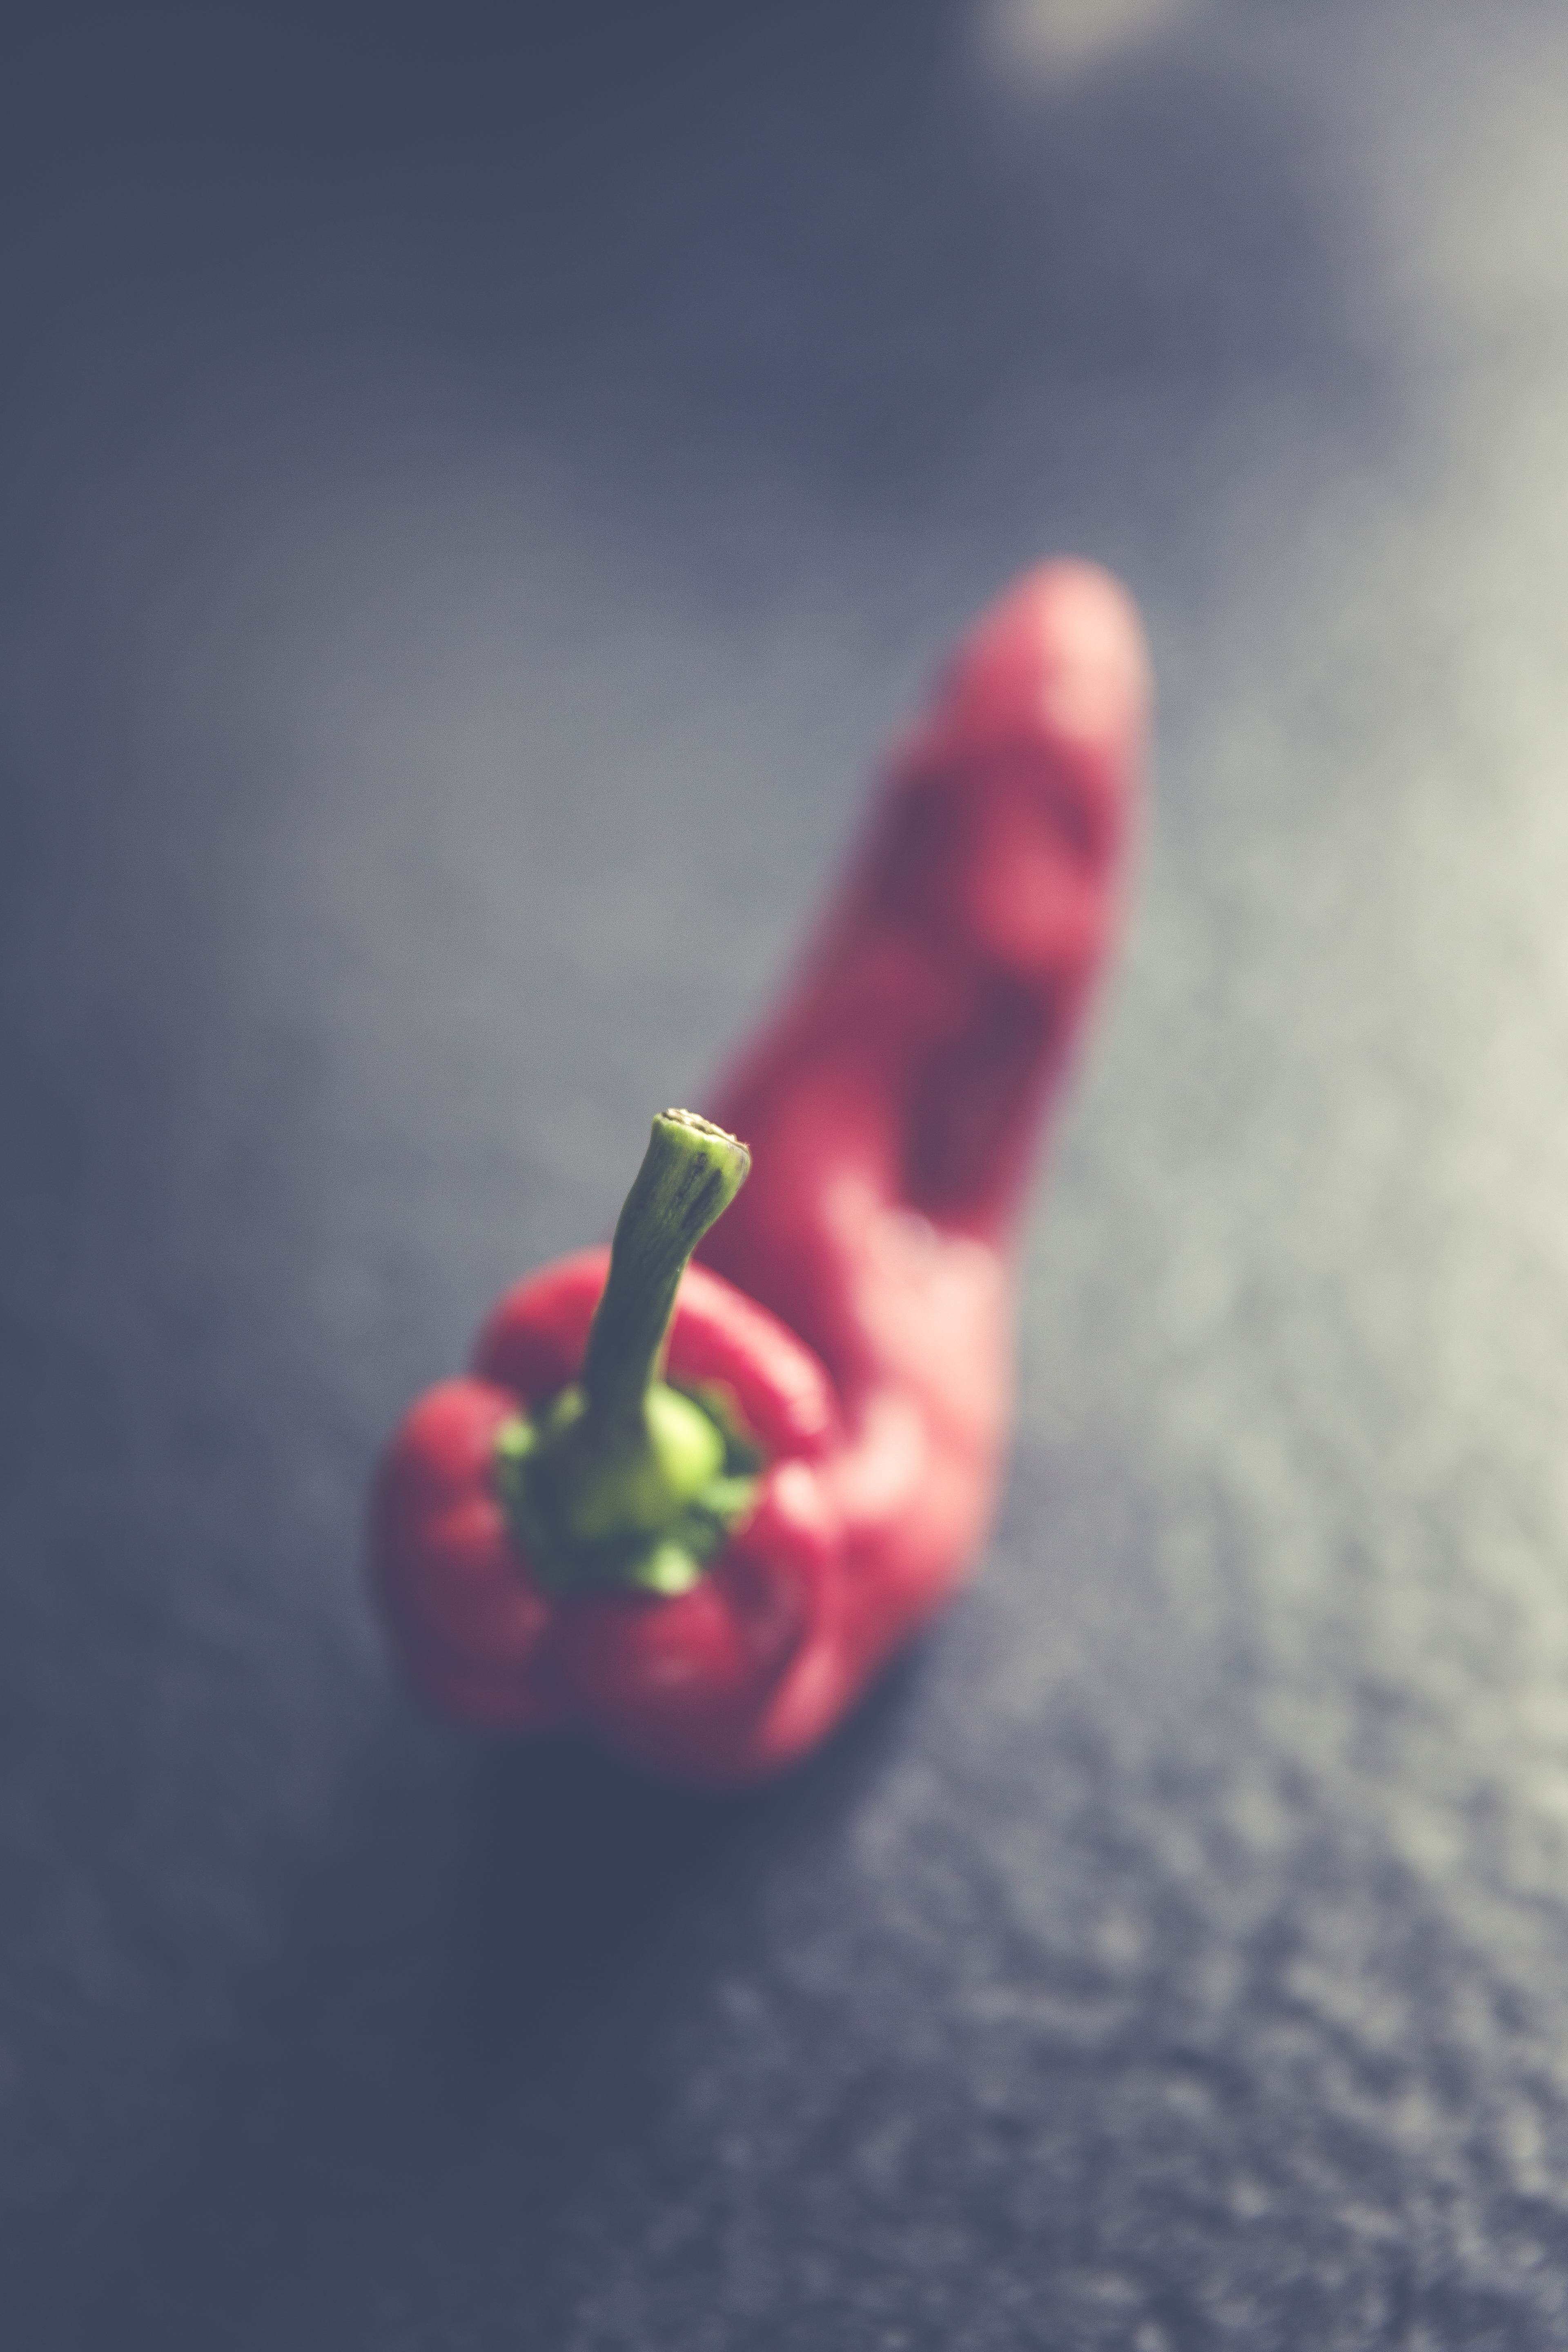
hand, nature, blur, plant, fruit, flower, finger, food, pepper, spice, red, cooking, produce, vegetable, color, agriculture, garden, nail, still life, health, lip, close up, nutrition, vegetables, hot, spicy, organ, red pepper, organic, ingredients, macro photography, flowering plant, land plant